Dolores Medio

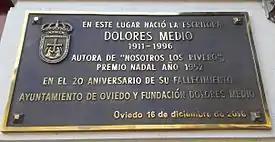
Commemorative plaque

Dolores Medio studied teaching, practicing as a teacher in Nava, Asturias. In 1945 she won the Concha Espina Prize in a contest organized by the national weekly "Domingo con Nina", which was not published until 1988. She moved to Madrid where she contributed to the magazine under the pseudonym Amaranta, and there she enrolled in the School of Journalism. She began to practice without leaving teaching altogether, until in 1952 she won the Premio Nadal with "Nosotros, los Rivero". The success obtained allowed her to leave school and dedicate herself entirely to literature. She connected with what she called "the true Madrid bohemian," becoming a successful author.